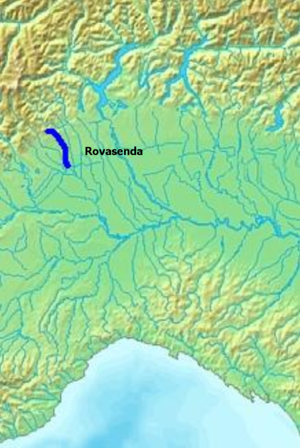
Le Rovasenda est un torrent du Piémont qui se situe brièvement dans la province de Biella puis qui baigne la province de Verceil. Il est tributaire du Cervo.